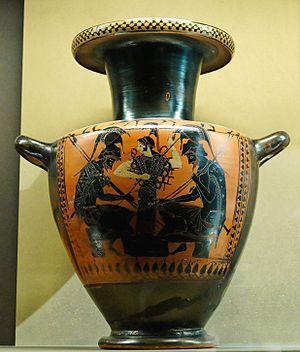
Achille et Ajax jouant aux dés. Face A d'une hydrie attique à figures noires, v. 520-510 av. J.-C.
On appelle Hydrie des mystères d'Éleusis une céramique grecque antique à figures rouges et rehauts peints datant du IVᵉ siècle av. J.-C., représentant la réunion de Déméter et Perséphone à l'occasion du printemps. Elle était utilisée dans le cadre des célébrations des mystères d'Éleusis, culte secret en hommage aux déesses et à la renaissance de la nature. Cette hydrie s'inscrit dans le style de Kertch. Elle est aujourd'hui exposée au musée des Beaux-Arts de Lyon.
La collection Campana est une collection d'œuvres d'art regroupée au XIXᵉ siècle par Giampietro Campana.